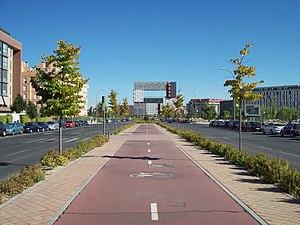
Sanchinarro est un quartier de Madrid, en Espagne. Le quartier a une superficie de plus de 400 ha et a été construit au début des années 2000. Il a pour particularité d'être limité sur tous ses côtés par la M-40, M-11 et l'A-1.